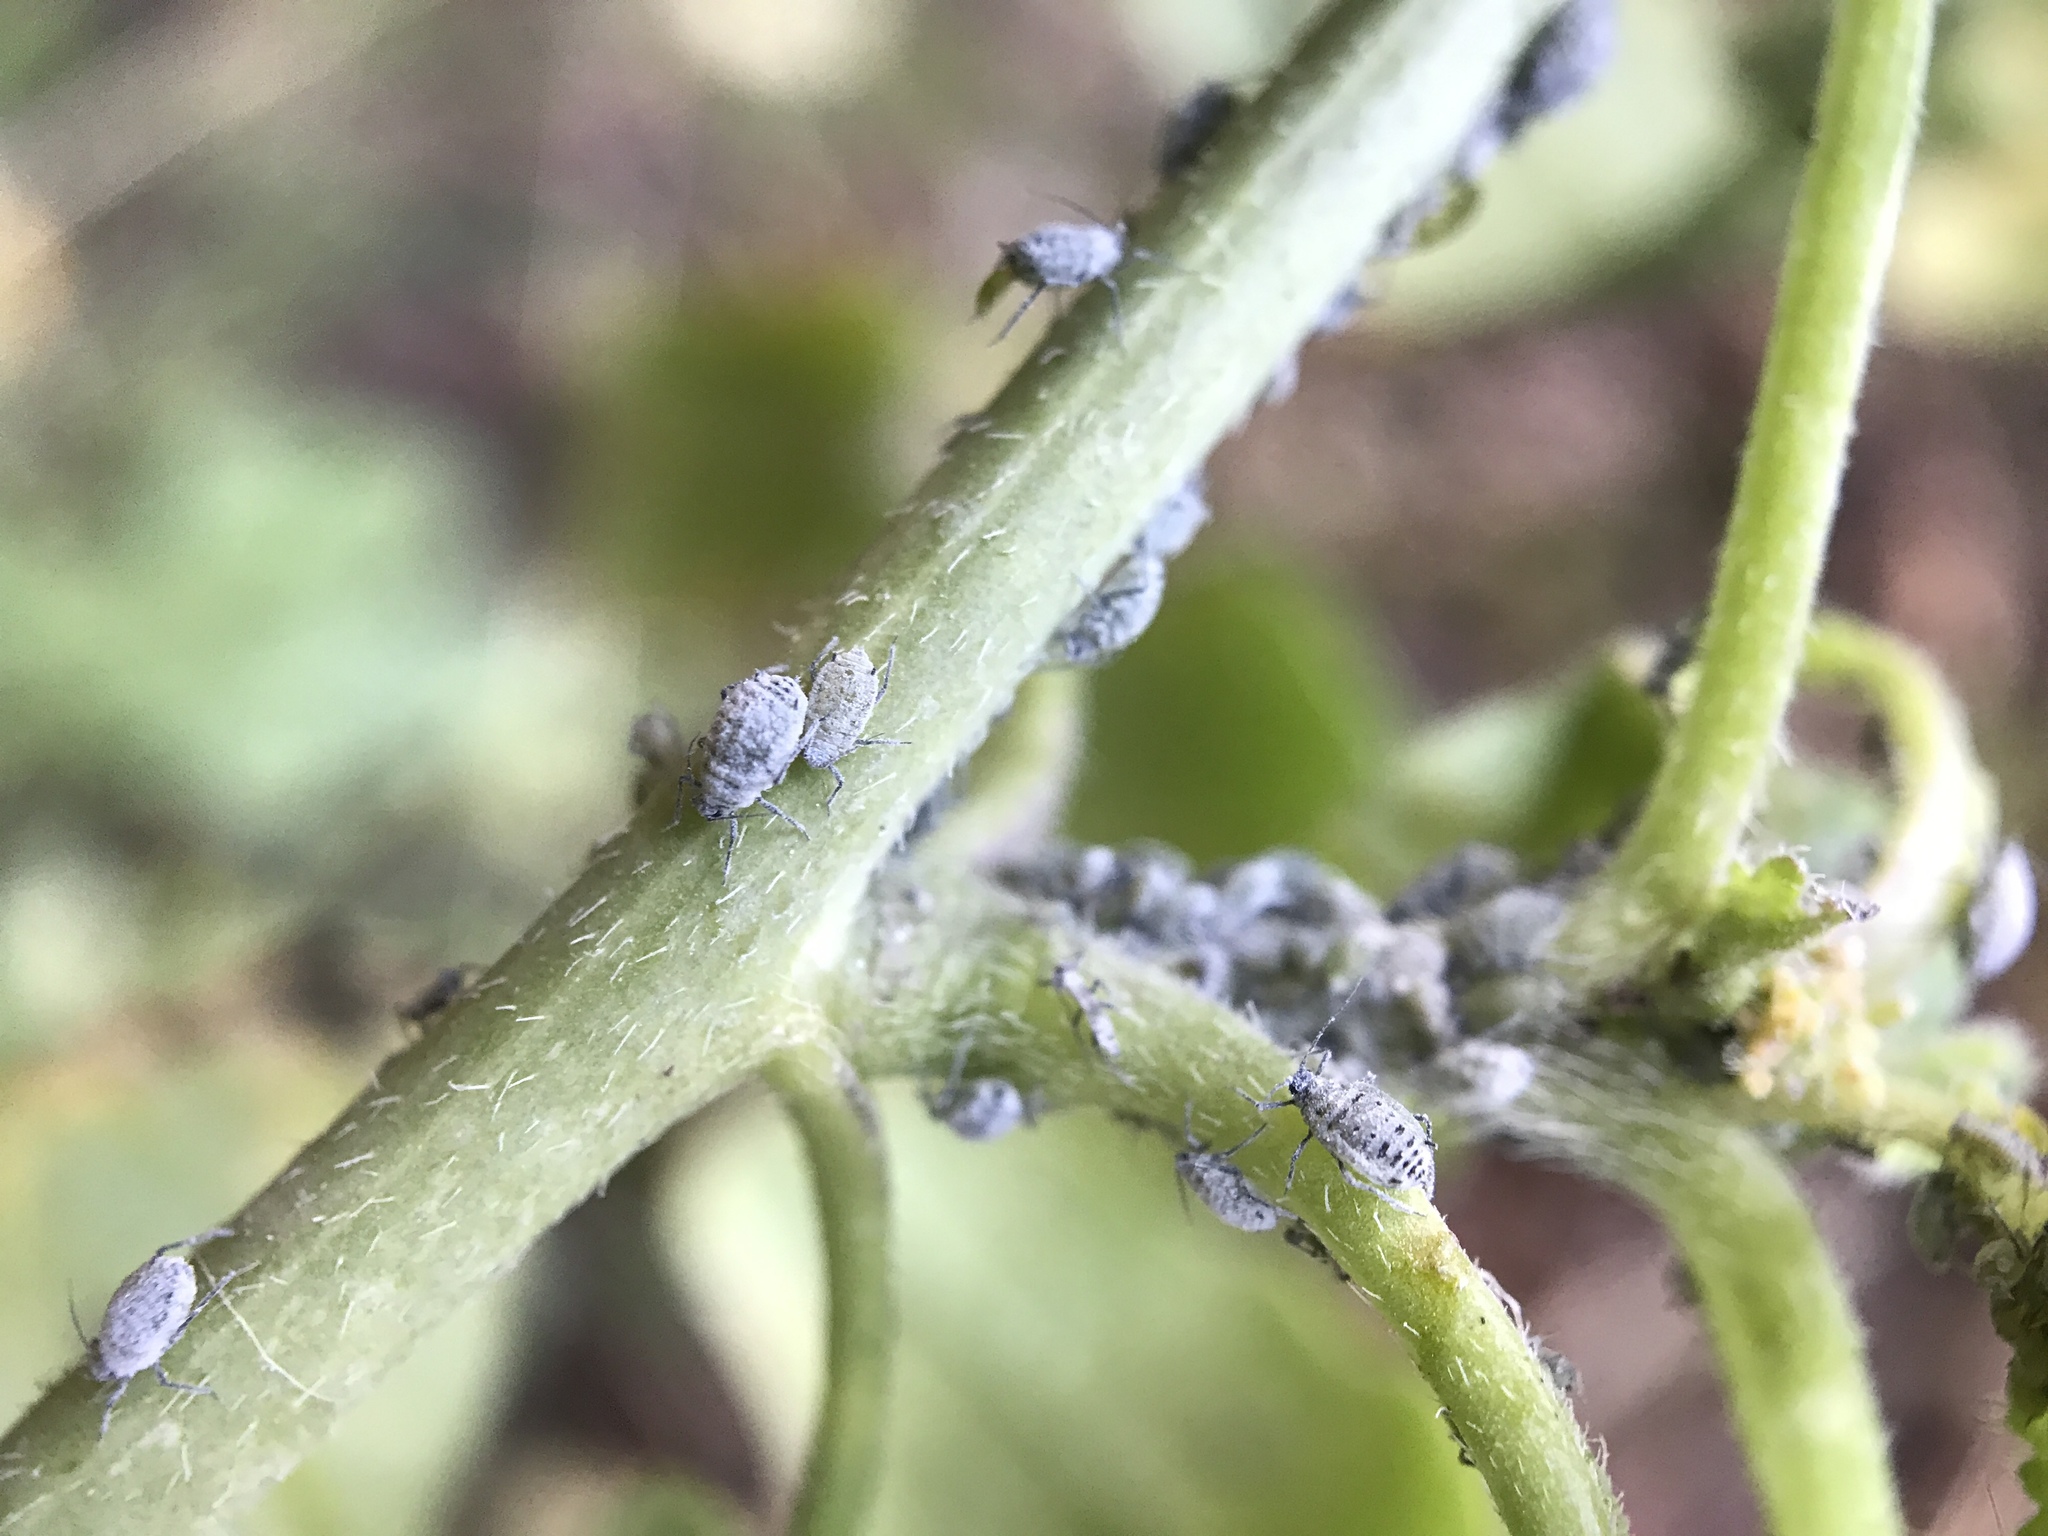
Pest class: cabbage_aphid